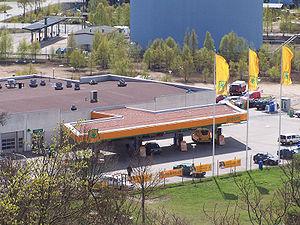
Preem
Preem-station i Karlskrona
Preem AB er et svensk olieselskab, der ejer 470 benzinstationer for biler og 215 tankanlæg til lastbiler.